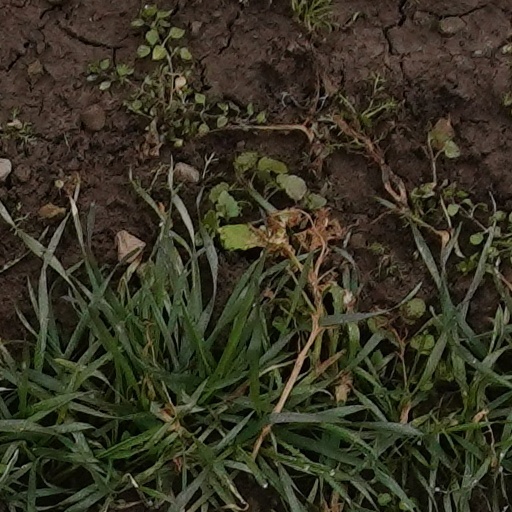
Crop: wheat